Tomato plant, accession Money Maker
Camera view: tilt-top (135 deg); turntable rotation: 270 degrees
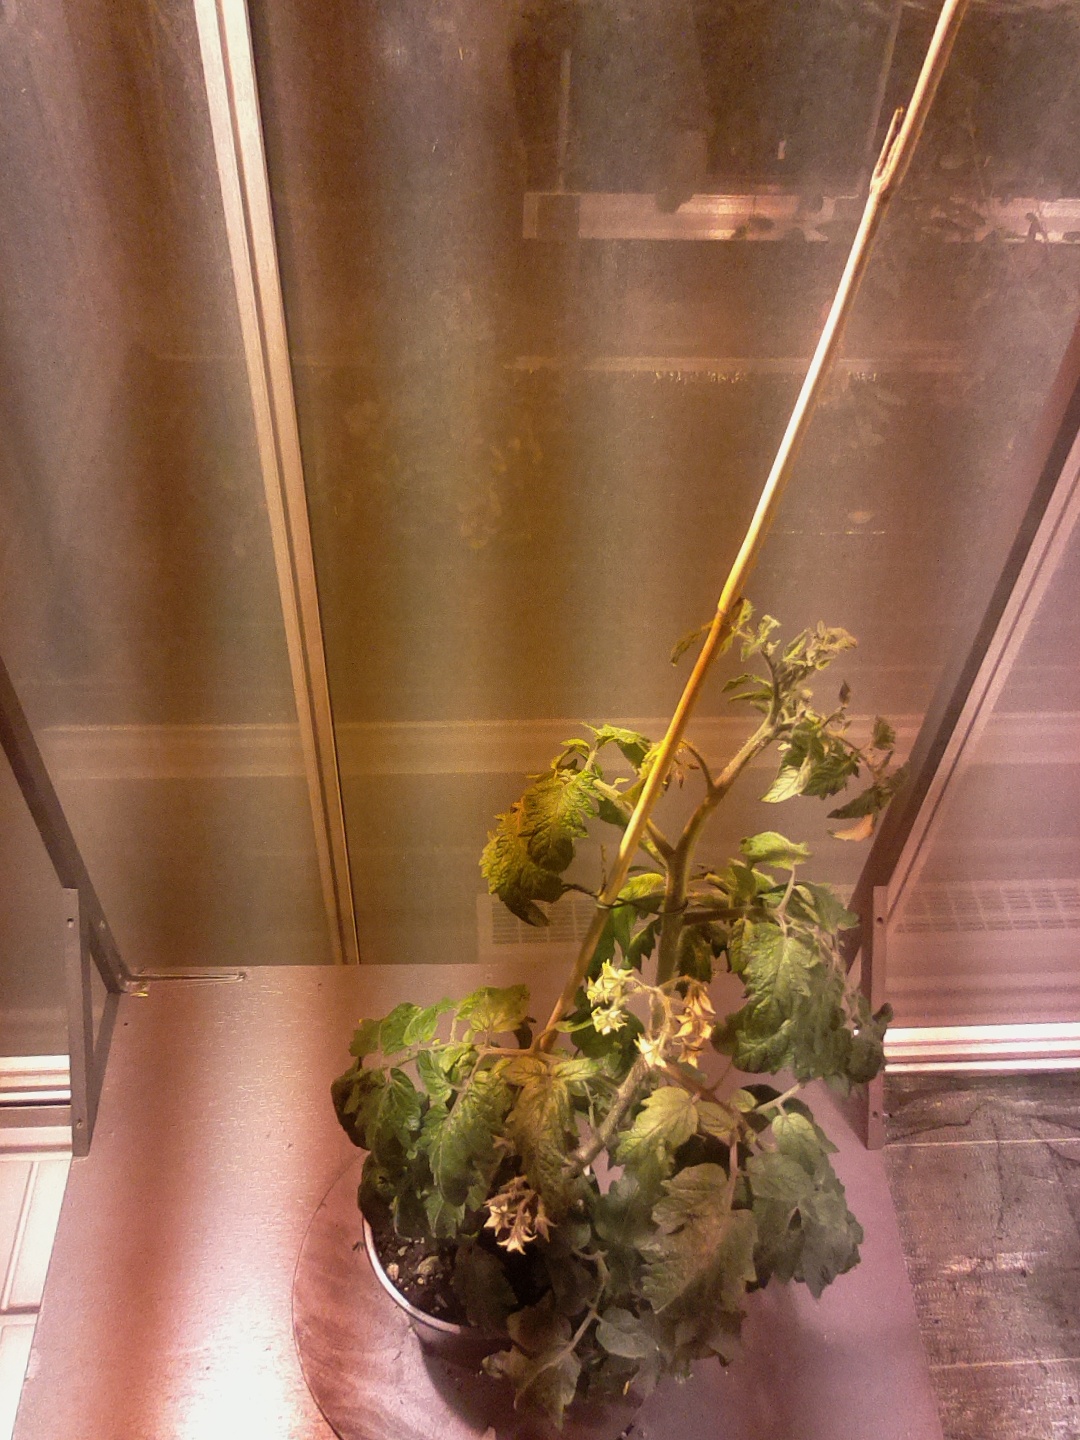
BBCH growth stage 65: Full flowering, 50%-60% of flowers open, first petals falling